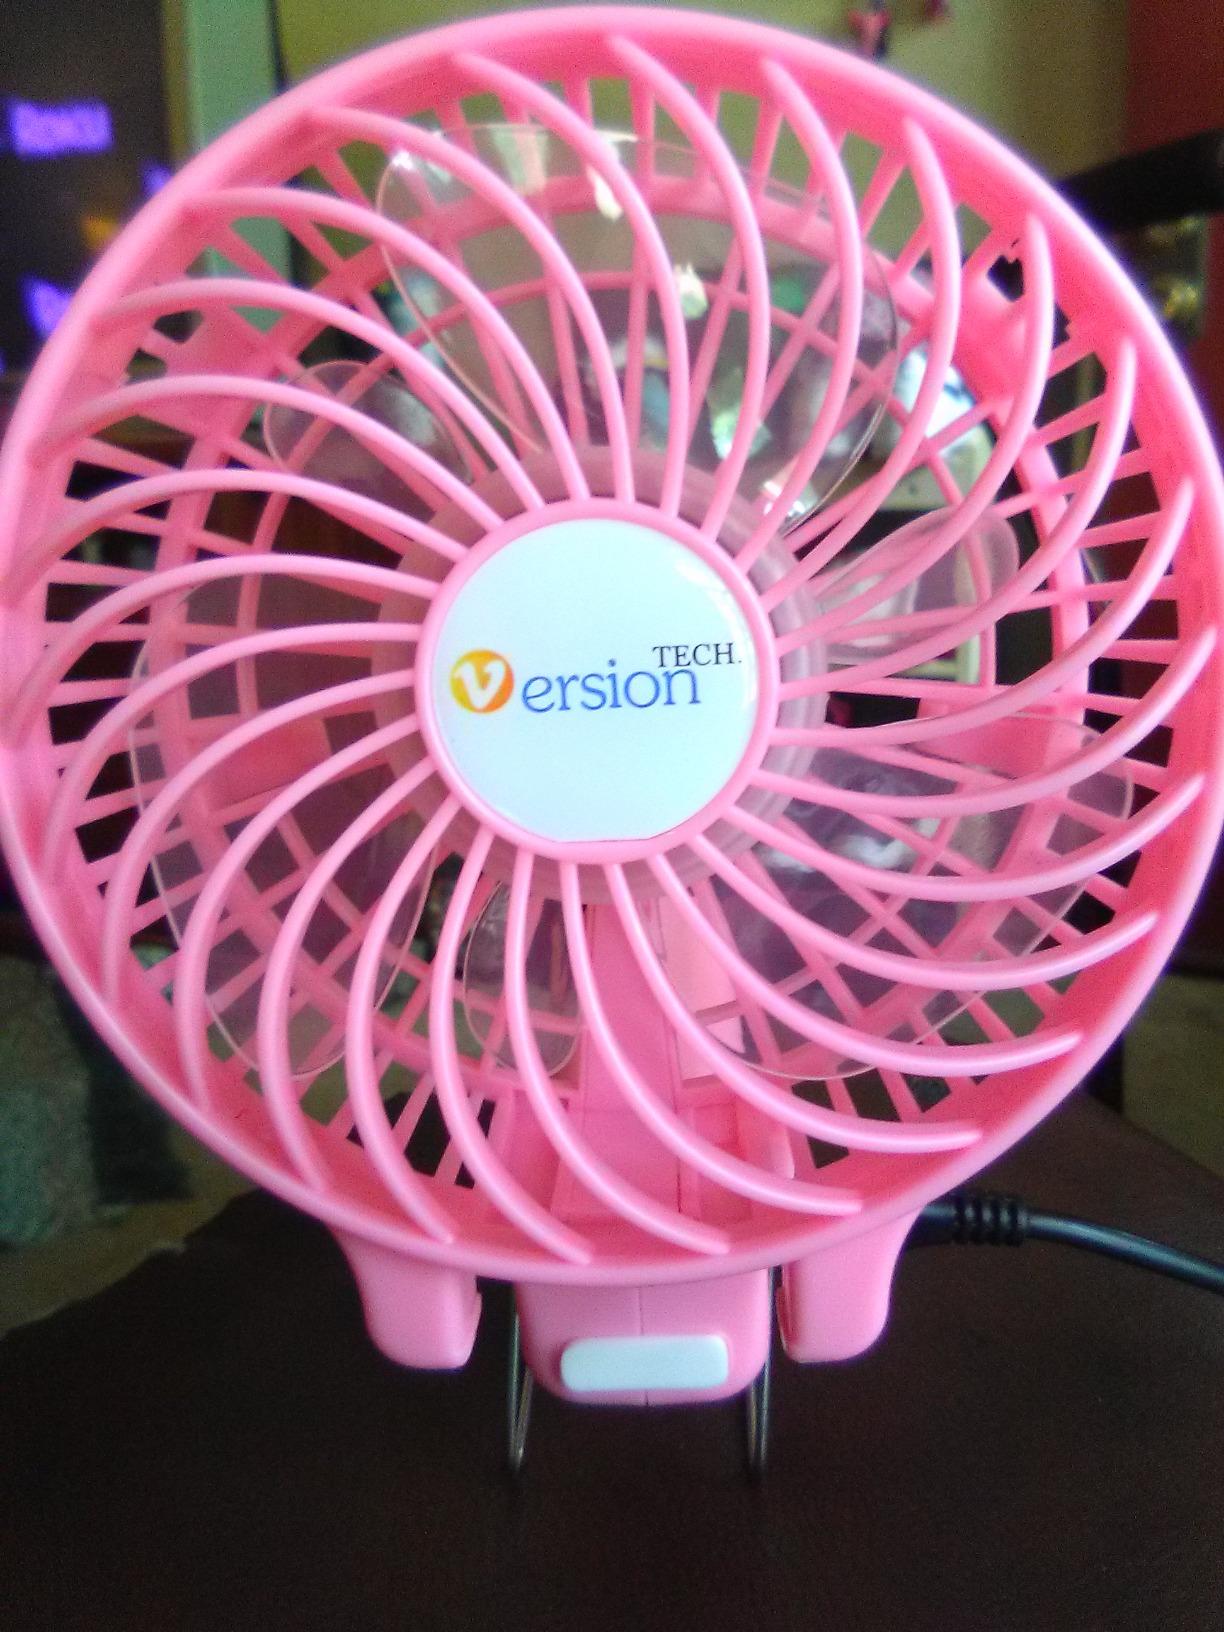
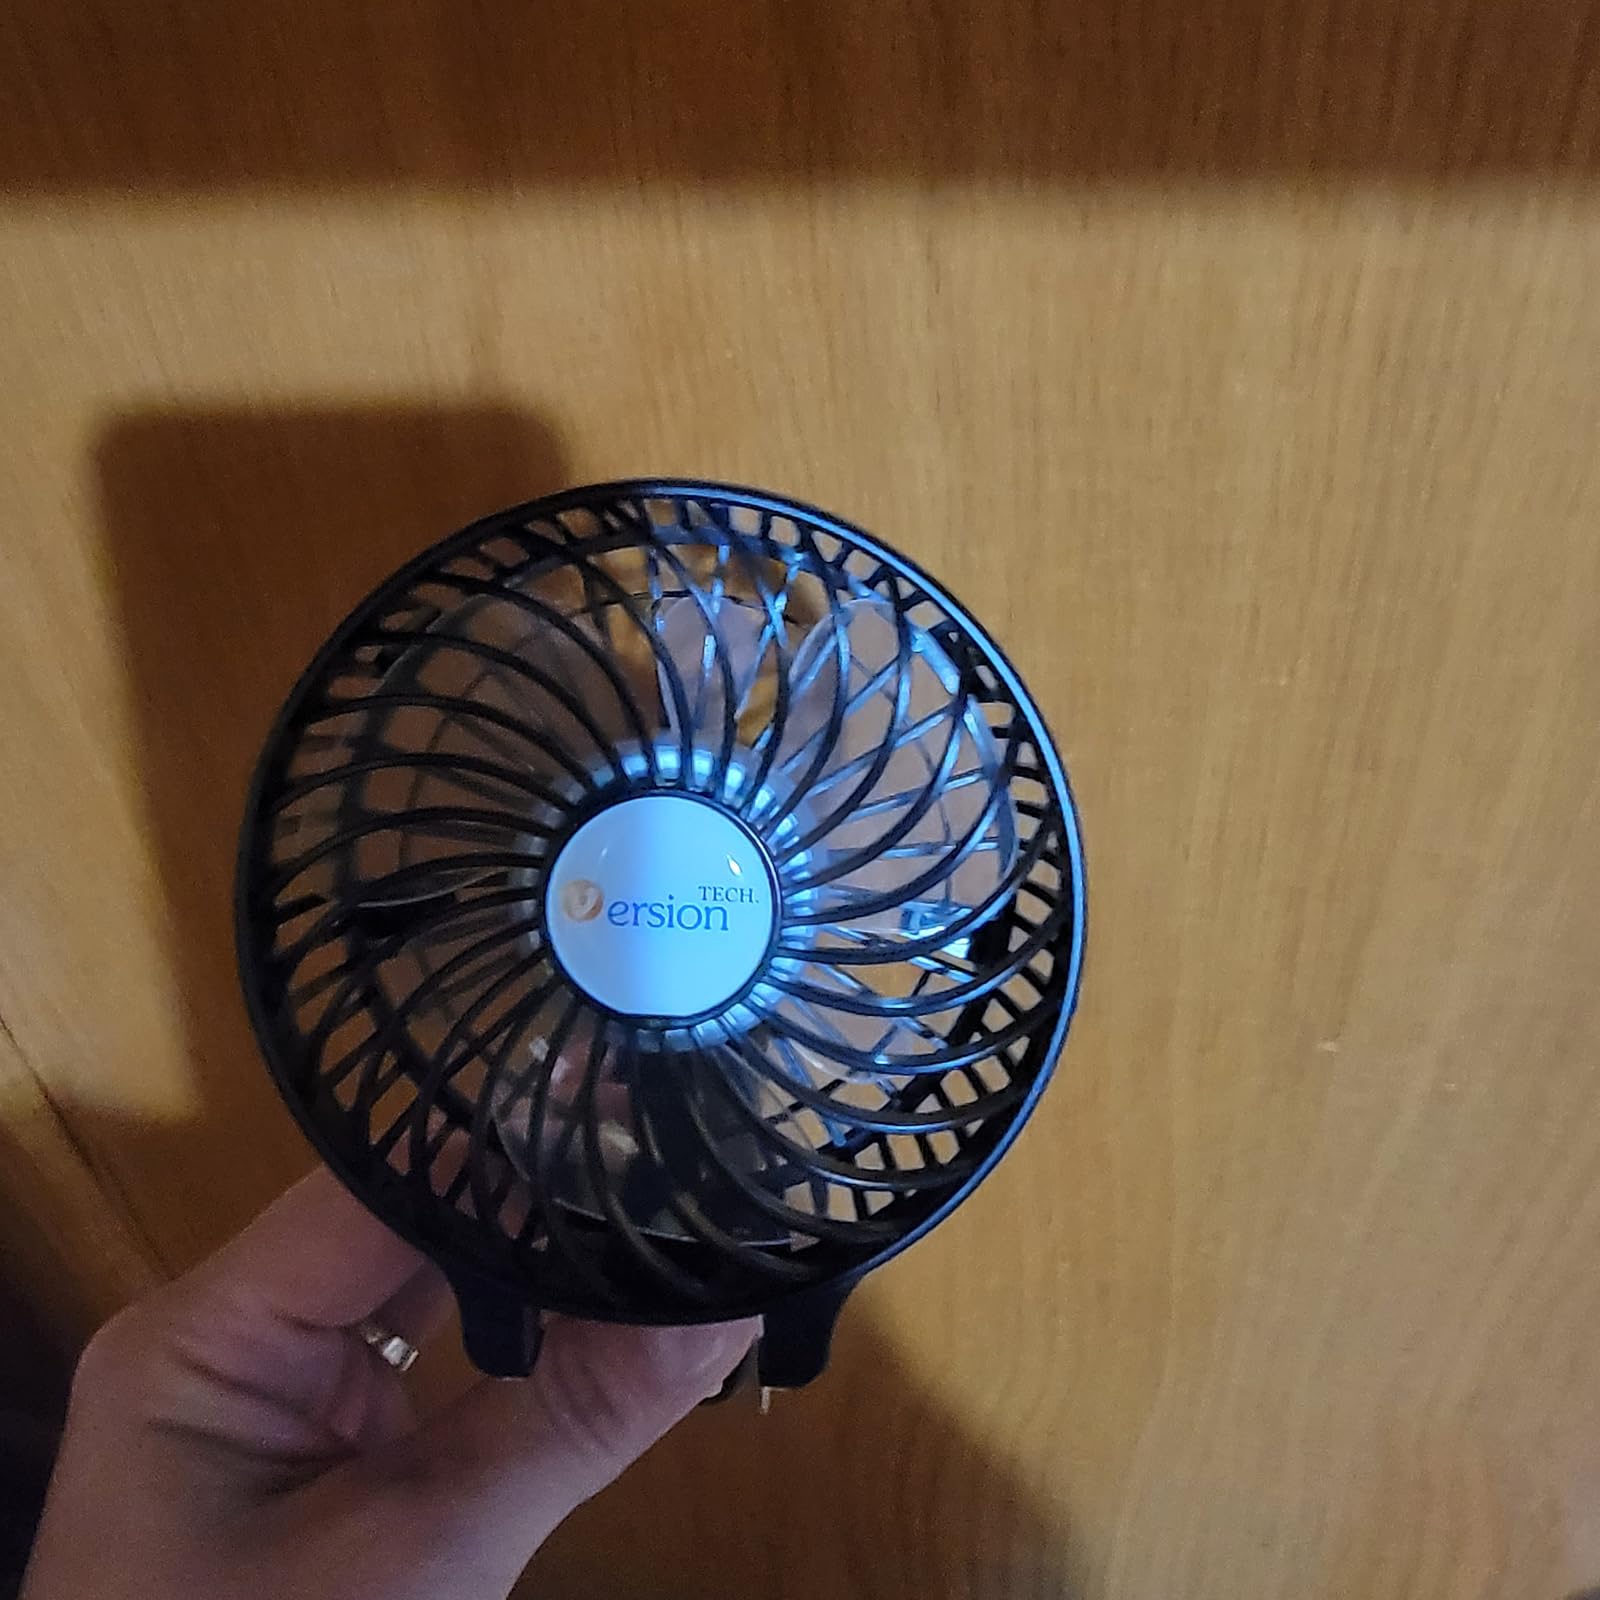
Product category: fan
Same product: no